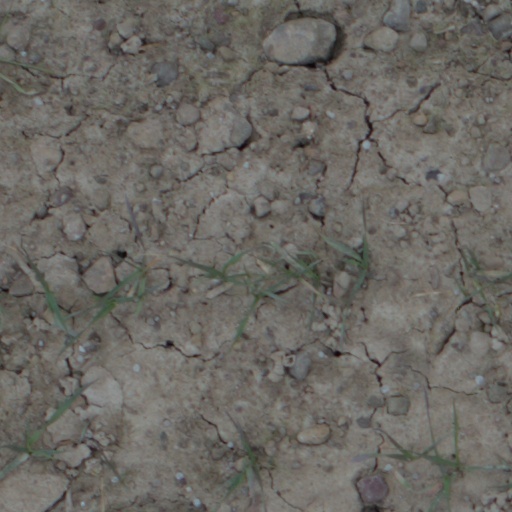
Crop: wheat